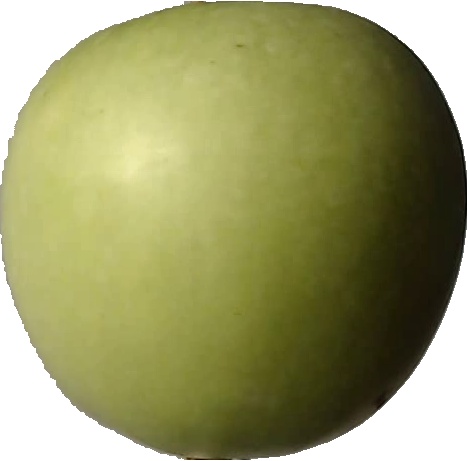
Label: apple_granny_smith_1